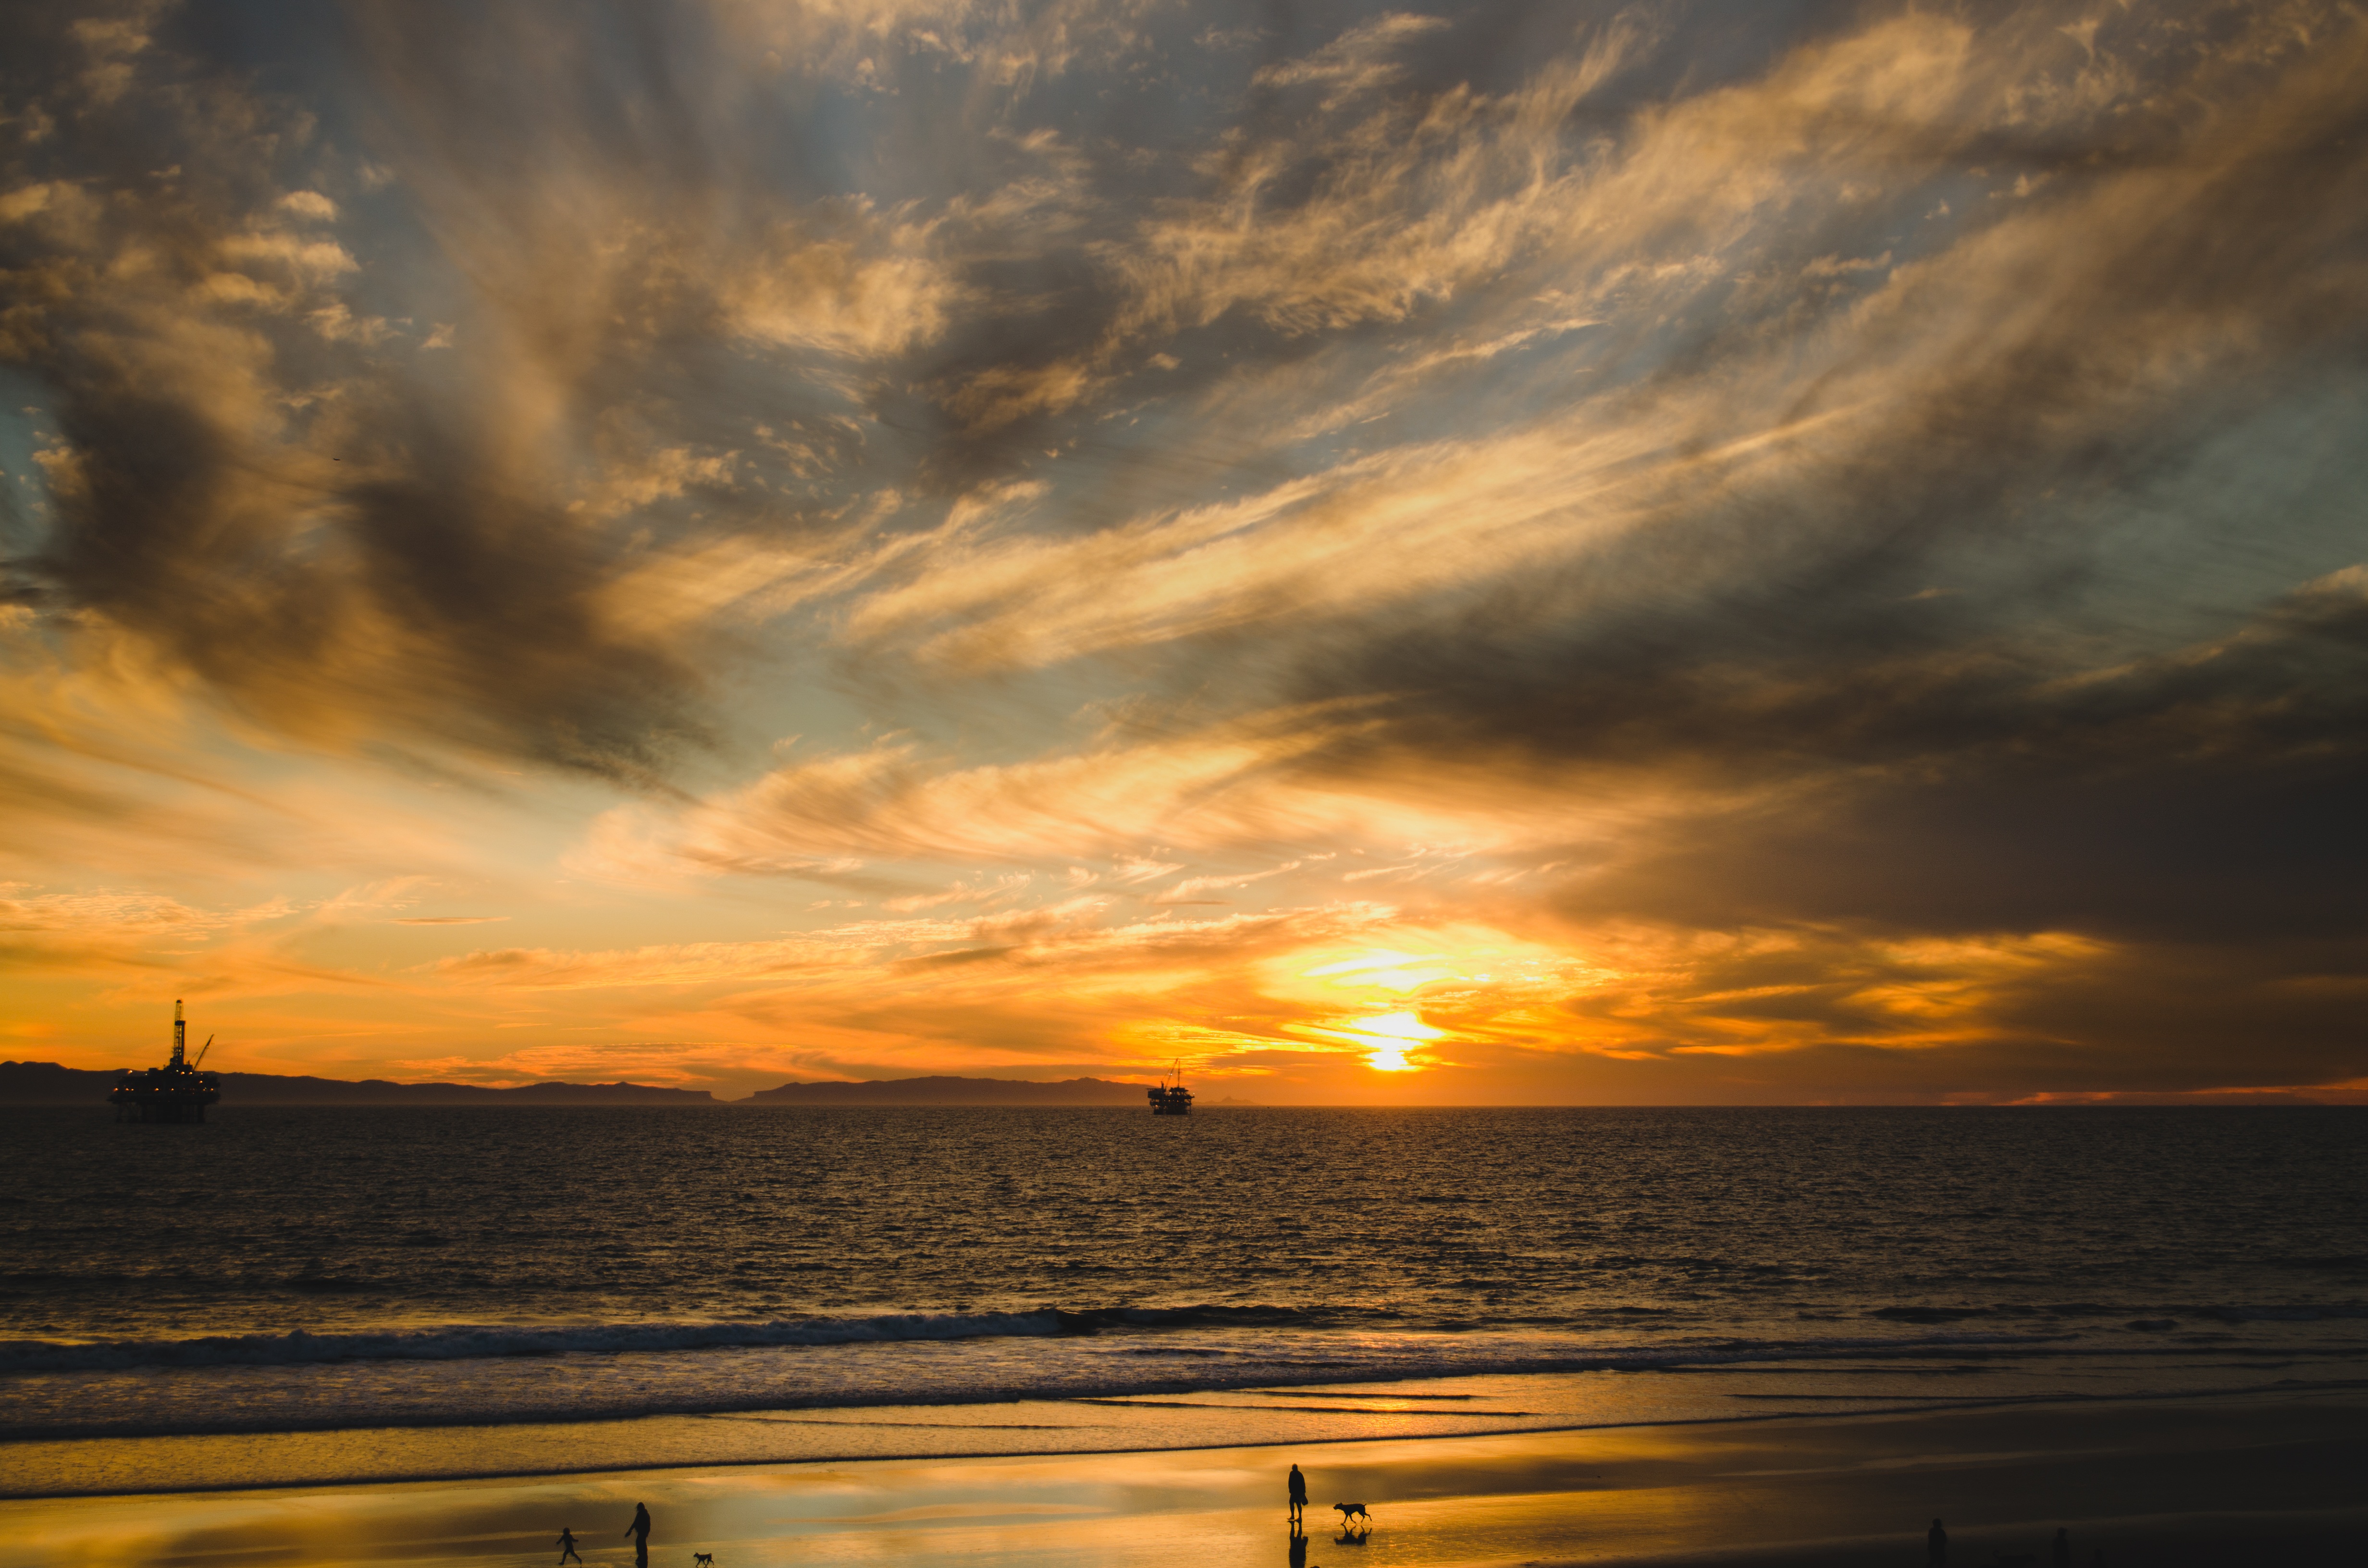
beach, sea, coast, water, ocean, horizon, cloud, sky, sun, sunrise, sunset, sunlight, morning, shore, wave, dawn, dusk, evening, reflection, clouds, afterglow, coastal sunset